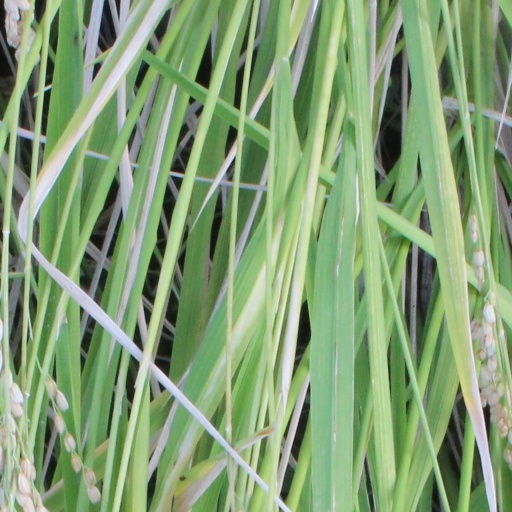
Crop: rice